Emil Ludwig Schmidt

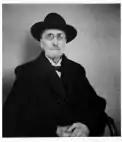
Emil L. Schmidt

Emil Ludwig Schmidt (7 April 1837 – 22 October 1906) was a German anthropologist and ethnologist. He was son-in-law to art historian Johannes Adolph Overbeck (1826–1895).